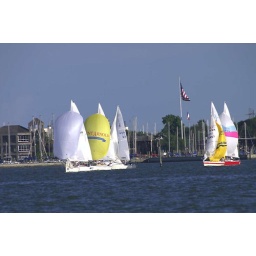
Clear Lake, Texas Wednesday sail boat races in 2006